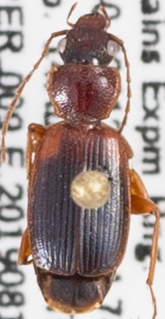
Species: Cymindis planipennis
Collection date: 2019-08-14
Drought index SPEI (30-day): -2.01
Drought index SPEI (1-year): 0.454
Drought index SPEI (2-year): -0.24